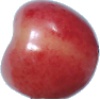
Label: cherry_rainier